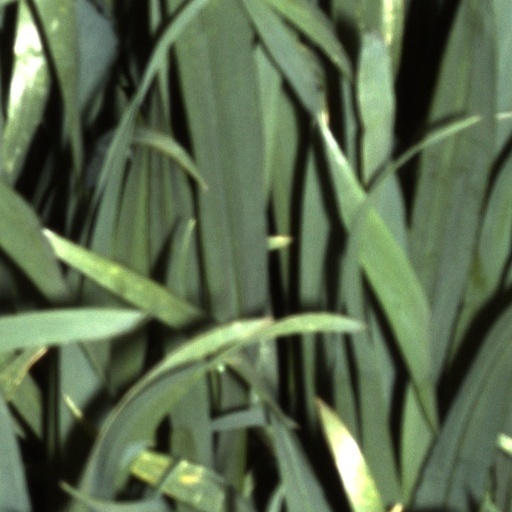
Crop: wheat